John E. Miller

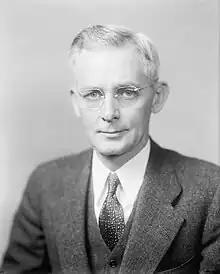

John Elvis Miller (May 15, 1888 – January 30, 1981) was a United States representative and United States Senator from Arkansas and later was a United States district judge of the United States District Court for the Western District of Arkansas.